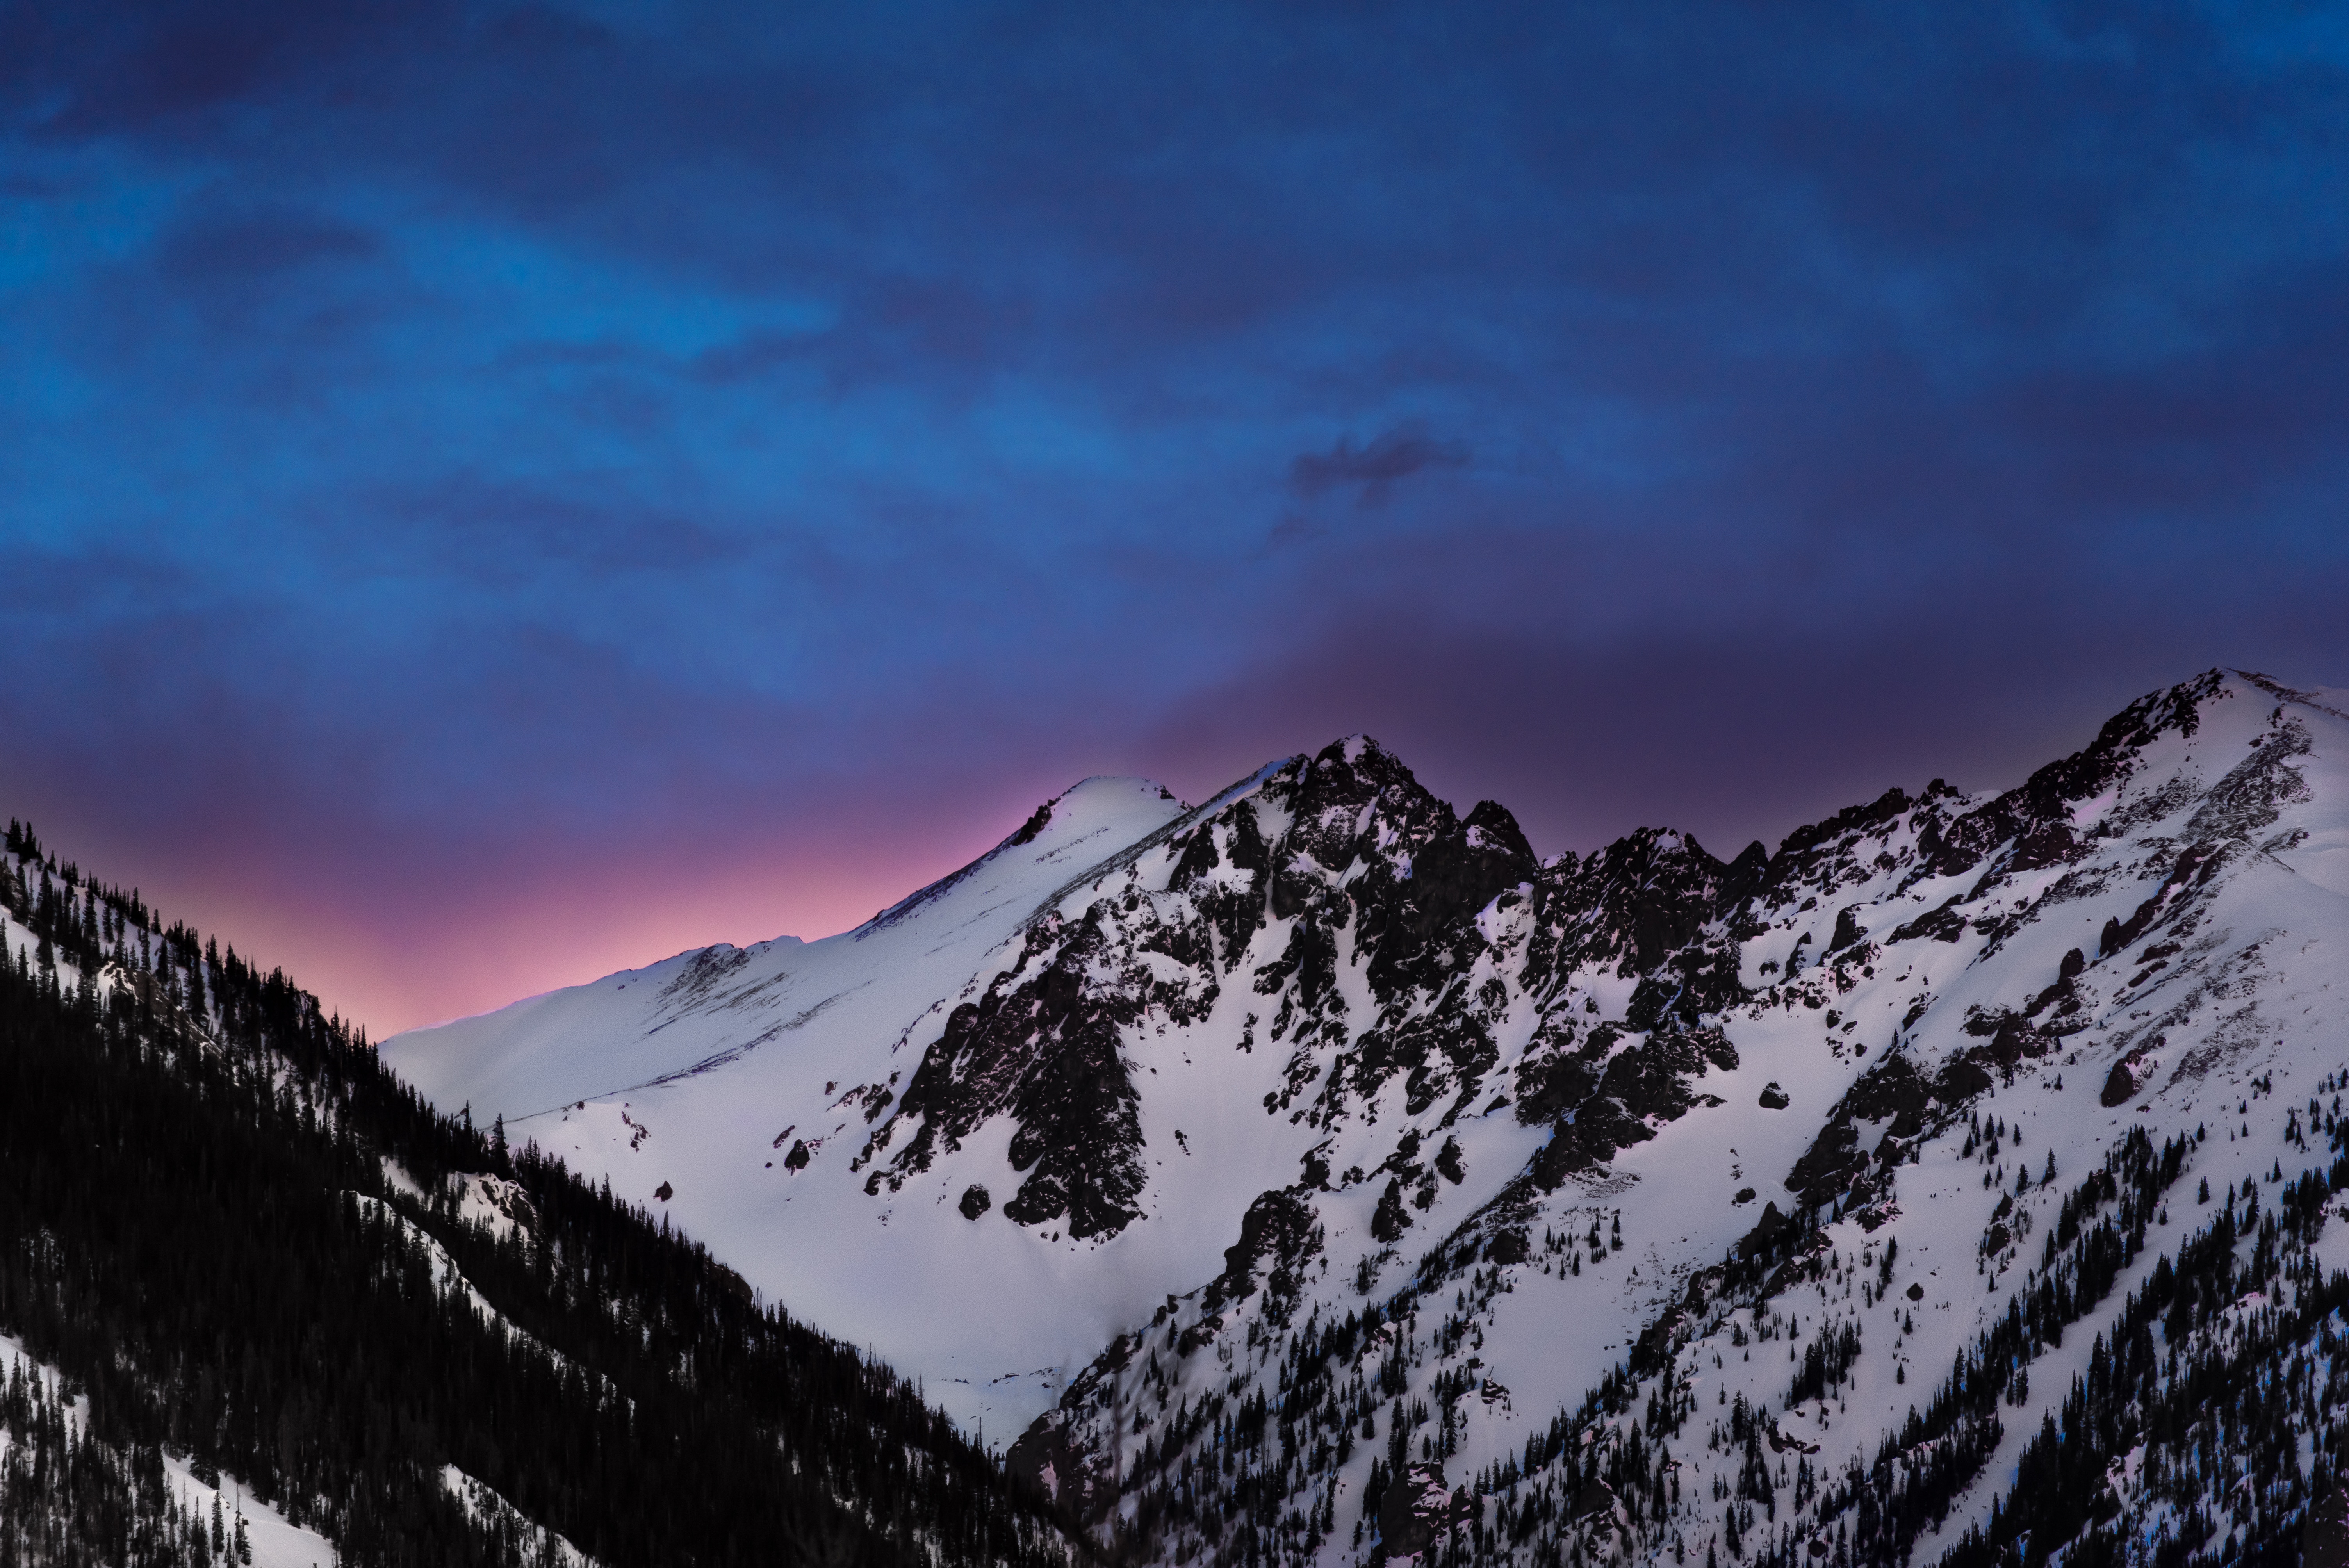
landscape, tree, nature, horizon, mountain, snow, winter, cloud, sky, sunrise, sunset, morning, hill, dawn, atmosphere, mountain range, dusk, evening, ridge, summit, cool image, massif, alps, fell, cool photo, freezing, meteorological phenomenon, mountainous landforms, computer wallpaper, glacial landform, geological phenomenon, mount scenery